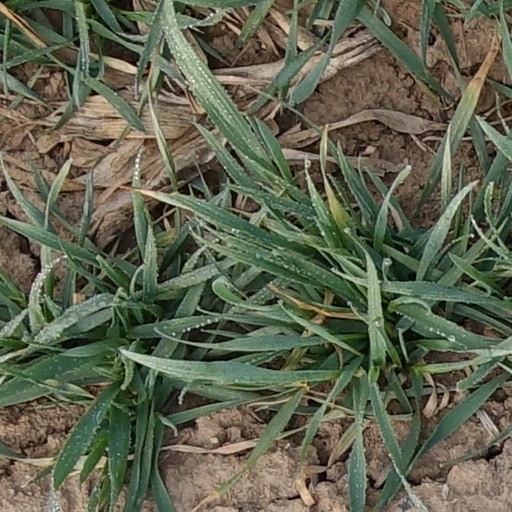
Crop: wheat